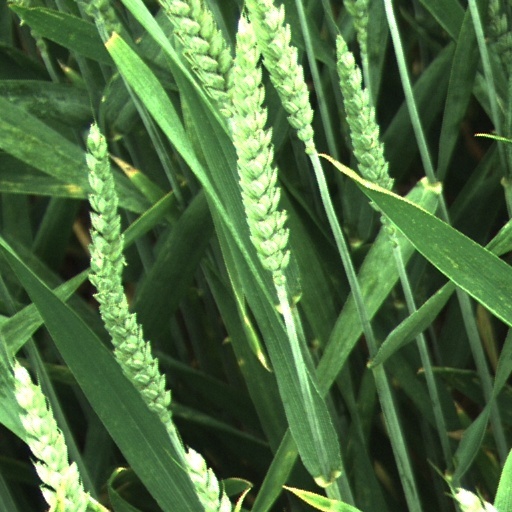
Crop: wheat